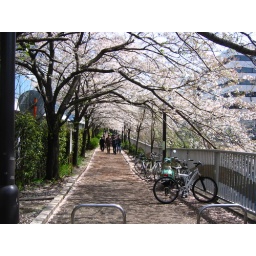
This is behind the office building in Tokyo.